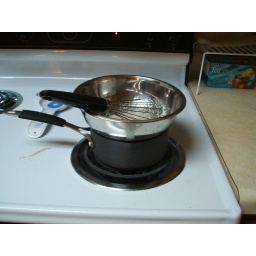
Swiss butter cream- mixing bowl over simmering water